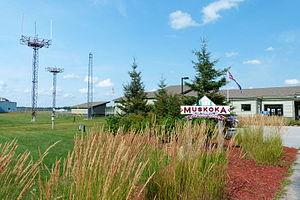
L'aéroport de Muskoka est un aéroport situé en Ontario, au Canada.